Knaphill

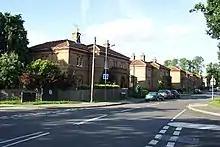
Surviving housing (originally built for prison officers) on Raglan Terrace.

In 1859 the Home Office began constructing a prison for disabled convicts on a 65-acre site in Knaphill. In 1892 the prison was converted for use by infantry battalions and became known as Inkerman Barracks. In the 1970s, however, the site was sold to Woking Borough Council and comprehensive demolition followed; a couple of terraces of houses are all that remain today.